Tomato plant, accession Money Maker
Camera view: horizontal (90 deg, fisheye); turntable rotation: 0 degrees
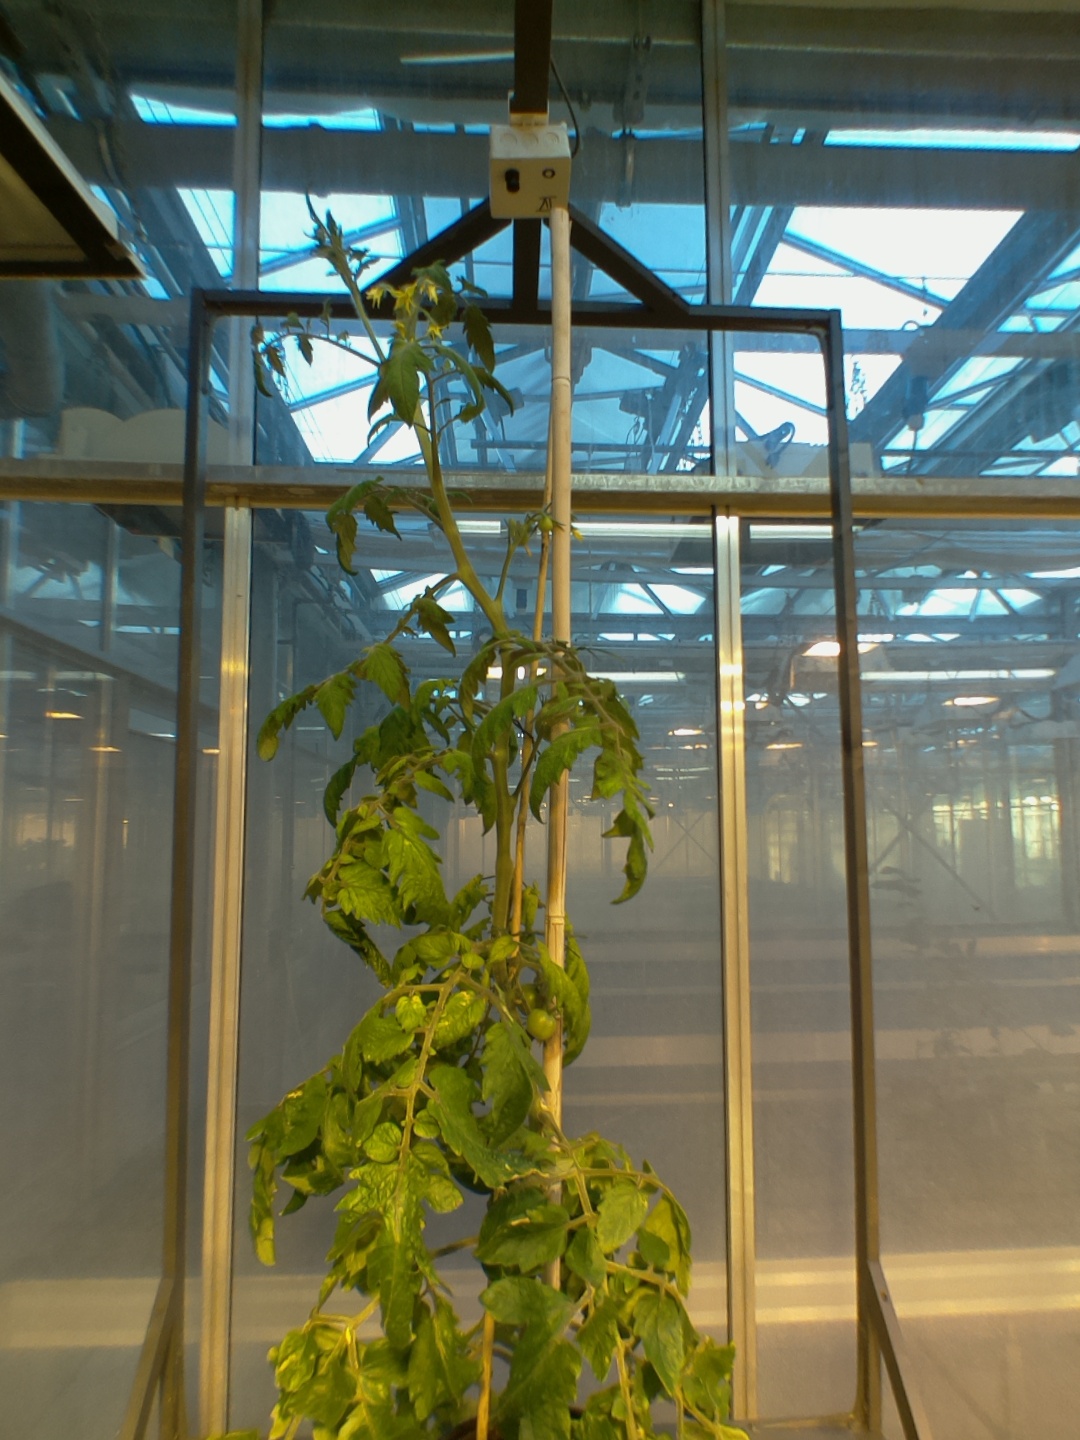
BBCH growth stage 73: 30%-40% of final fruit size